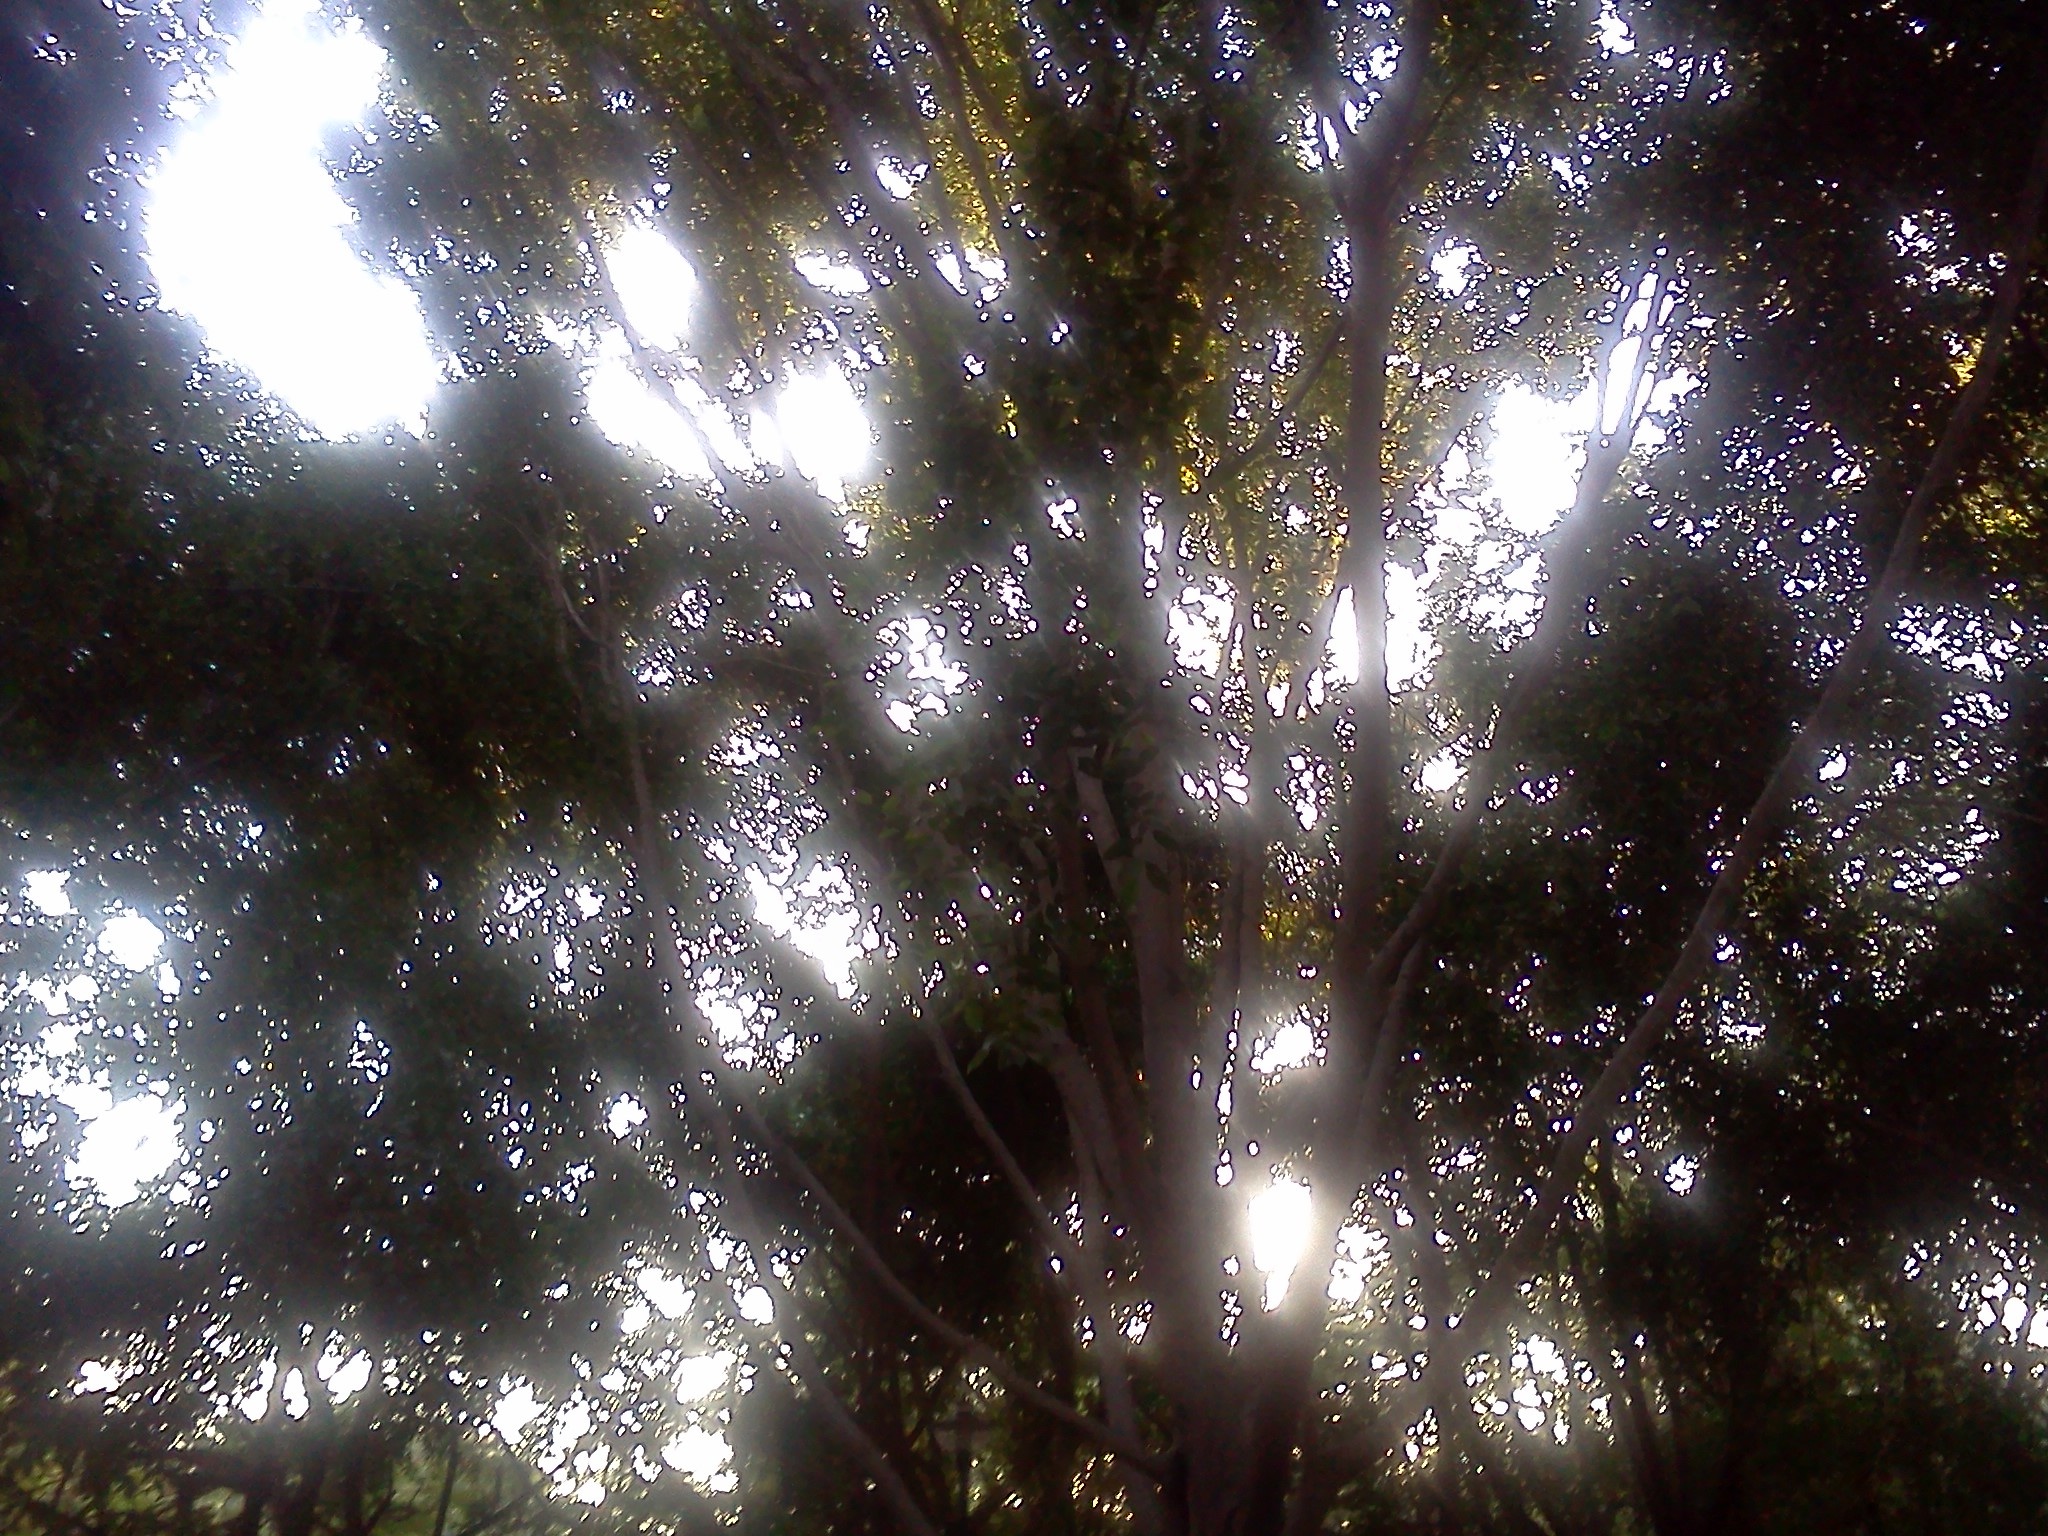
tree, branch, light, sky, night, sunlight, star, flower, reflection, darkness, astronomical object, woody plant